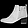
Label: Ankle boot